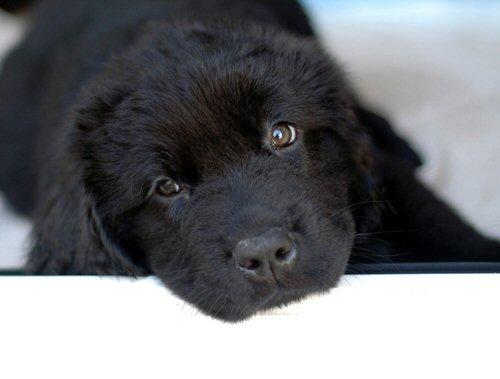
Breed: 215-n000031-Newfoundland